Christianity in Canada

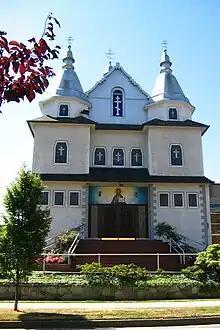
Front of the Holy Trinity Ukrainian Orthodox Cathedral in Vancouver

The Catholic Church in Canada, under the spiritual leadership of the Pope and the Canadian Conference of Catholic Bishops, has the largest number of adherents to a religion in Canada, with 38.7% of Canadians (13.07 million) reported as Catholics in the 2011 National Household Survey, in 72 dioceses across the provinces and territories, served by about 8,000 priests. It was the first European faith in what is now Canada, arriving in 1497 when John Cabot landed on Newfoundland and raised the Venetian and Papal banners, claiming the land for his sponsor King Henry VII of England, while recognizing the religious authority of the Roman Catholic Church.